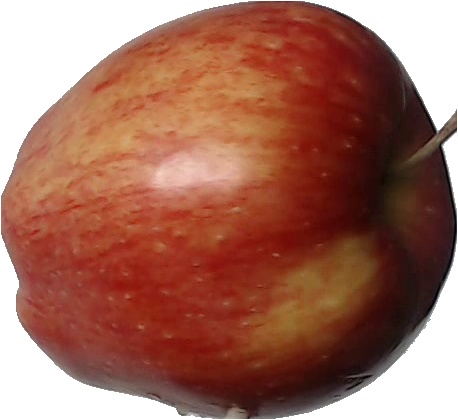
Label: apple_red_1